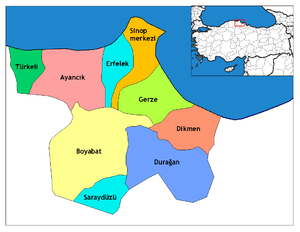
Ayancık est une ville et un district de la province de Sinop dans la région de la mer Noire en Turquie.
Dikmen est une ville et un district de la province de Sinop dans la région de la mer Noire en Turquie.
Saraydüzü est une ville et un district de la province de Sinop dans la région de la mer Noire en Turquie.